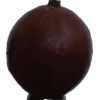
Label: gooseberry